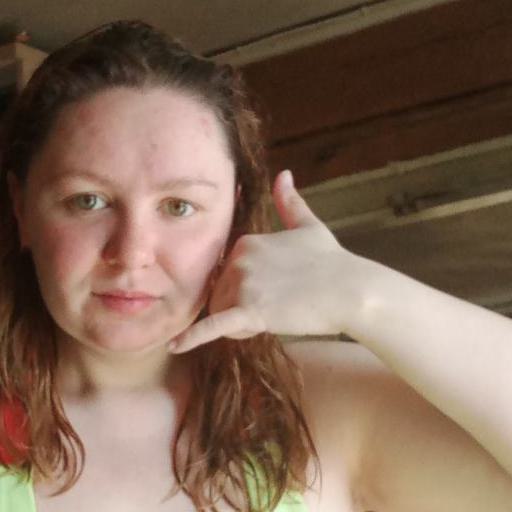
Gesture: call